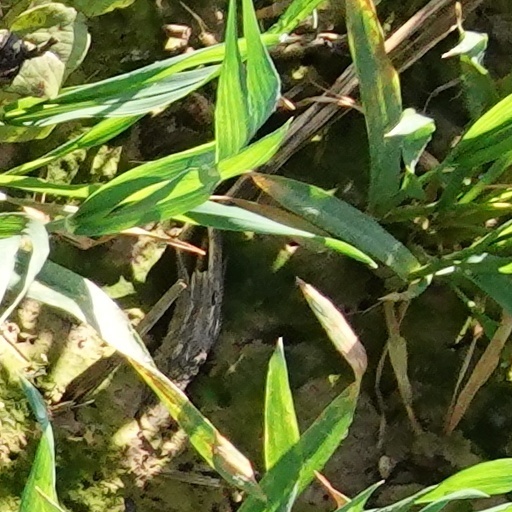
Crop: wheat